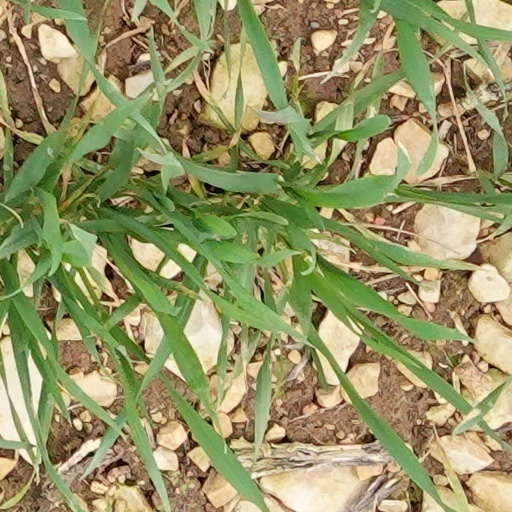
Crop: wheat